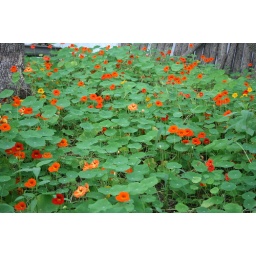
flower &amp;amp; plant janghung-arboretum in kyungki korea